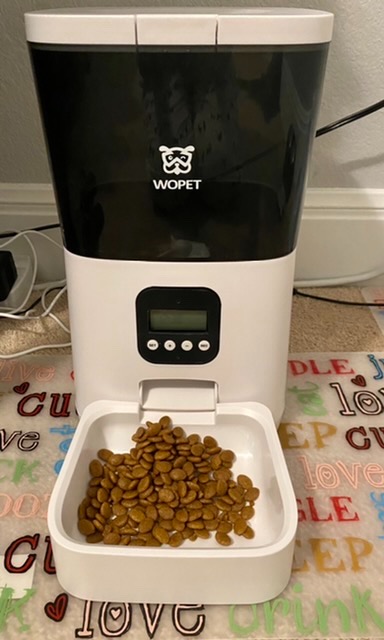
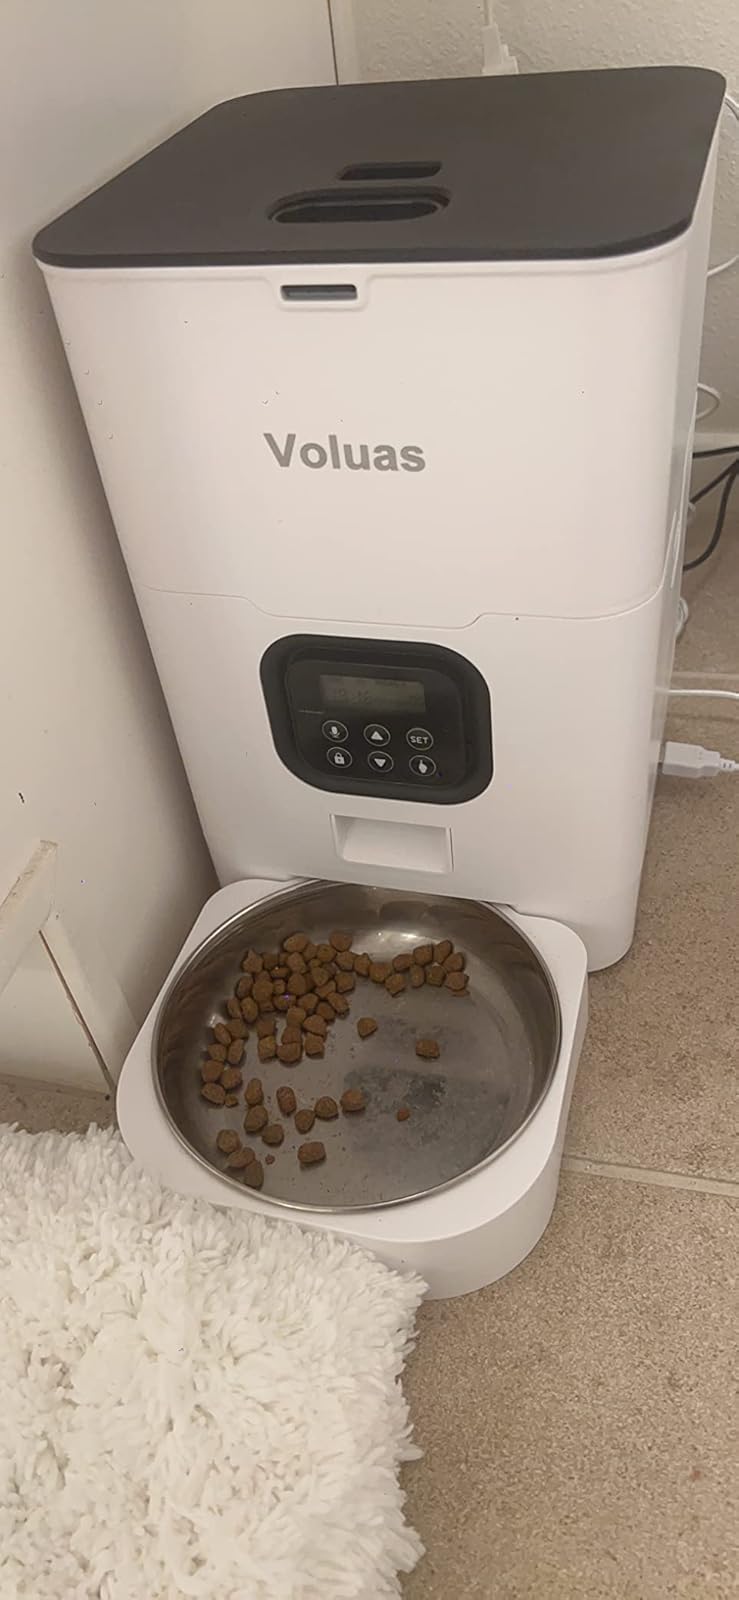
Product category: items_feeder
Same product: no